Yumbo Centrum

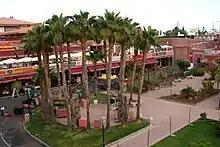
View over the Yumbo Centre terraces

The shopping centre consists of a series of open-air courtyards and terraces. It has over 200 shops and international restaurants situated over multiple floors ranging from clothes, shoes, perfume and jewelry to electronics. Access is at ground level, with retail floors on several levels below ground.